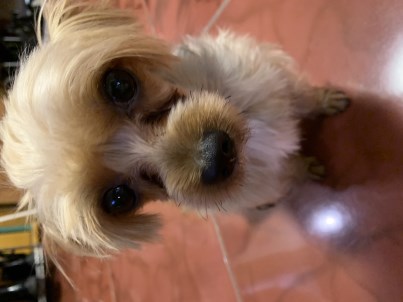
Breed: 340-n000120-Yorkshire_terrier